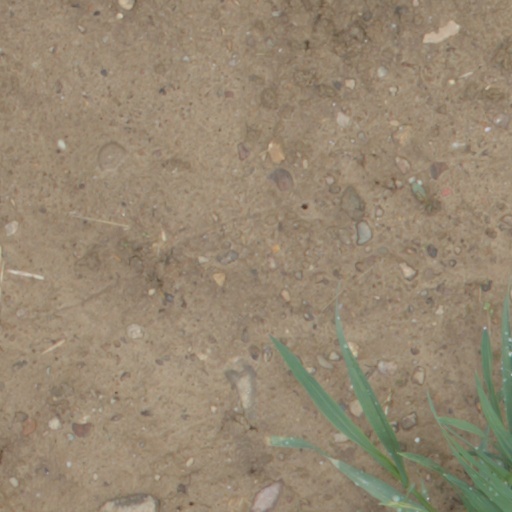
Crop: wheat